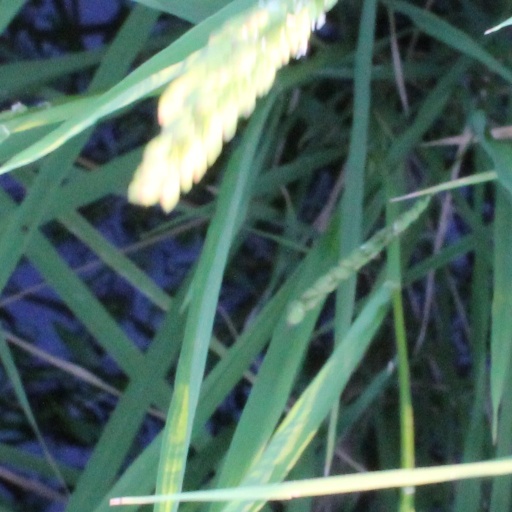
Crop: rice